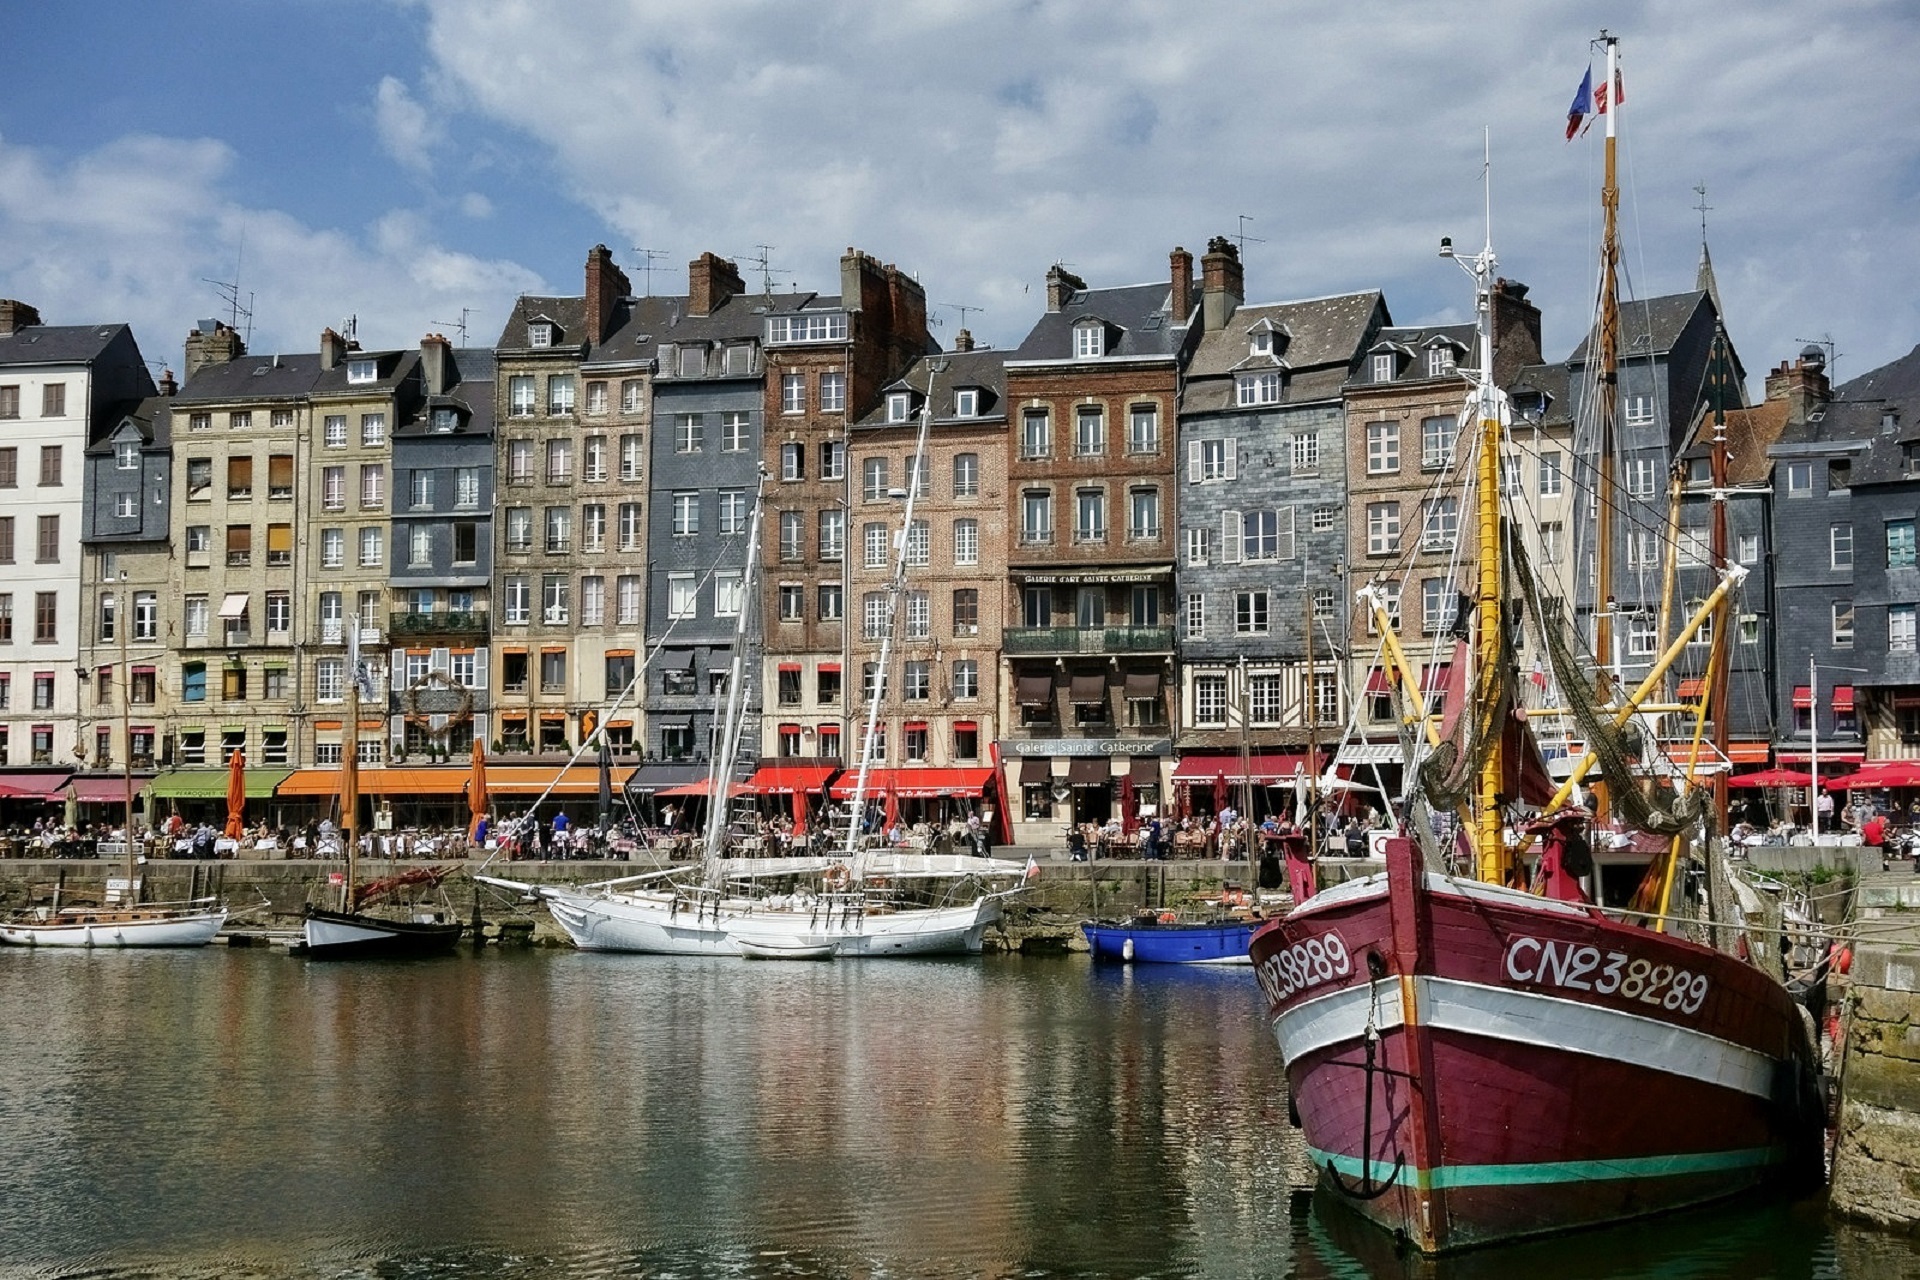
sea, architecture, boat, town, old, river, canal, cityscape, village, seaside, france, europe, vehicle, scenic, harbor, marina, port, historic, tourism, waterway, body of water, houses, boats, normandy, channel, commune, wharf, watercraft, traditional, honfleur